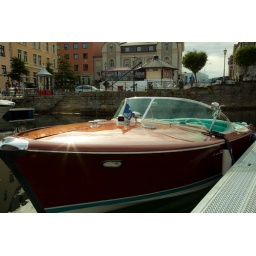
Lots of work in a wooden boat